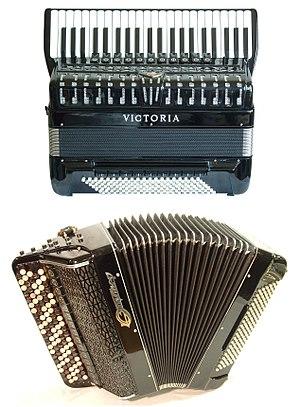
L'accordéon est un instrument de musique à vent de la famille des bois. Le nom d'accordéon regroupe une famille d'instruments à clavier, polyphonique, utilisant des anches libres excitées par un vent variable fourni par le soufflet actionné par le musicien. Ces différents instruments peuvent être de factures très différentes.